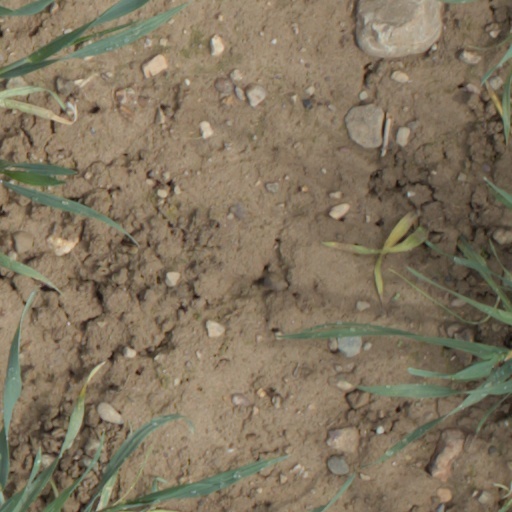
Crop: wheat